Sword of Damocles (Rufus Wainwright song)

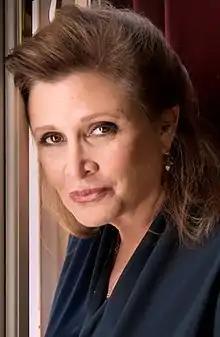
Wainwright wrote the song after hearing Carrie Fisher (pictured in 2013) use the anecdote "the Sword of Damocles" in conversation.

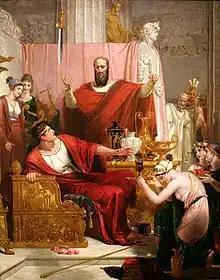
Richard Westall's "Sword of Damocles" (1812) depicts Dionysius II of Syracuse drawing Damocles's attention to the sword hanging above him; similar imagery is seen in the song's music video.

"Sword of Damocles", written by Wainwright around the United States presidential election in 2016, alludes to the story of Damocles and the perils faced by those in positions of power. Wainwright developed the song after hearing his friend Carrie Fisher use the anecdote "the Sword of Damocles" in conversation to describe her "troubled state of mind". The singer recalled, "I had no idea what [Carrie] was referring to, but it rang into one ear and didn't leave the other one. It was just stuck in my head. And it became this uneasy thread that I started writing about. It wasn't even about politics at the time, more about this gnawing feeling that something was occurring." Following the 2016 election, Wainwright researched the story of Damocles and finished writing the song. He recorded "Sword of Damocles" in 2017, and started performing the song at concerts.